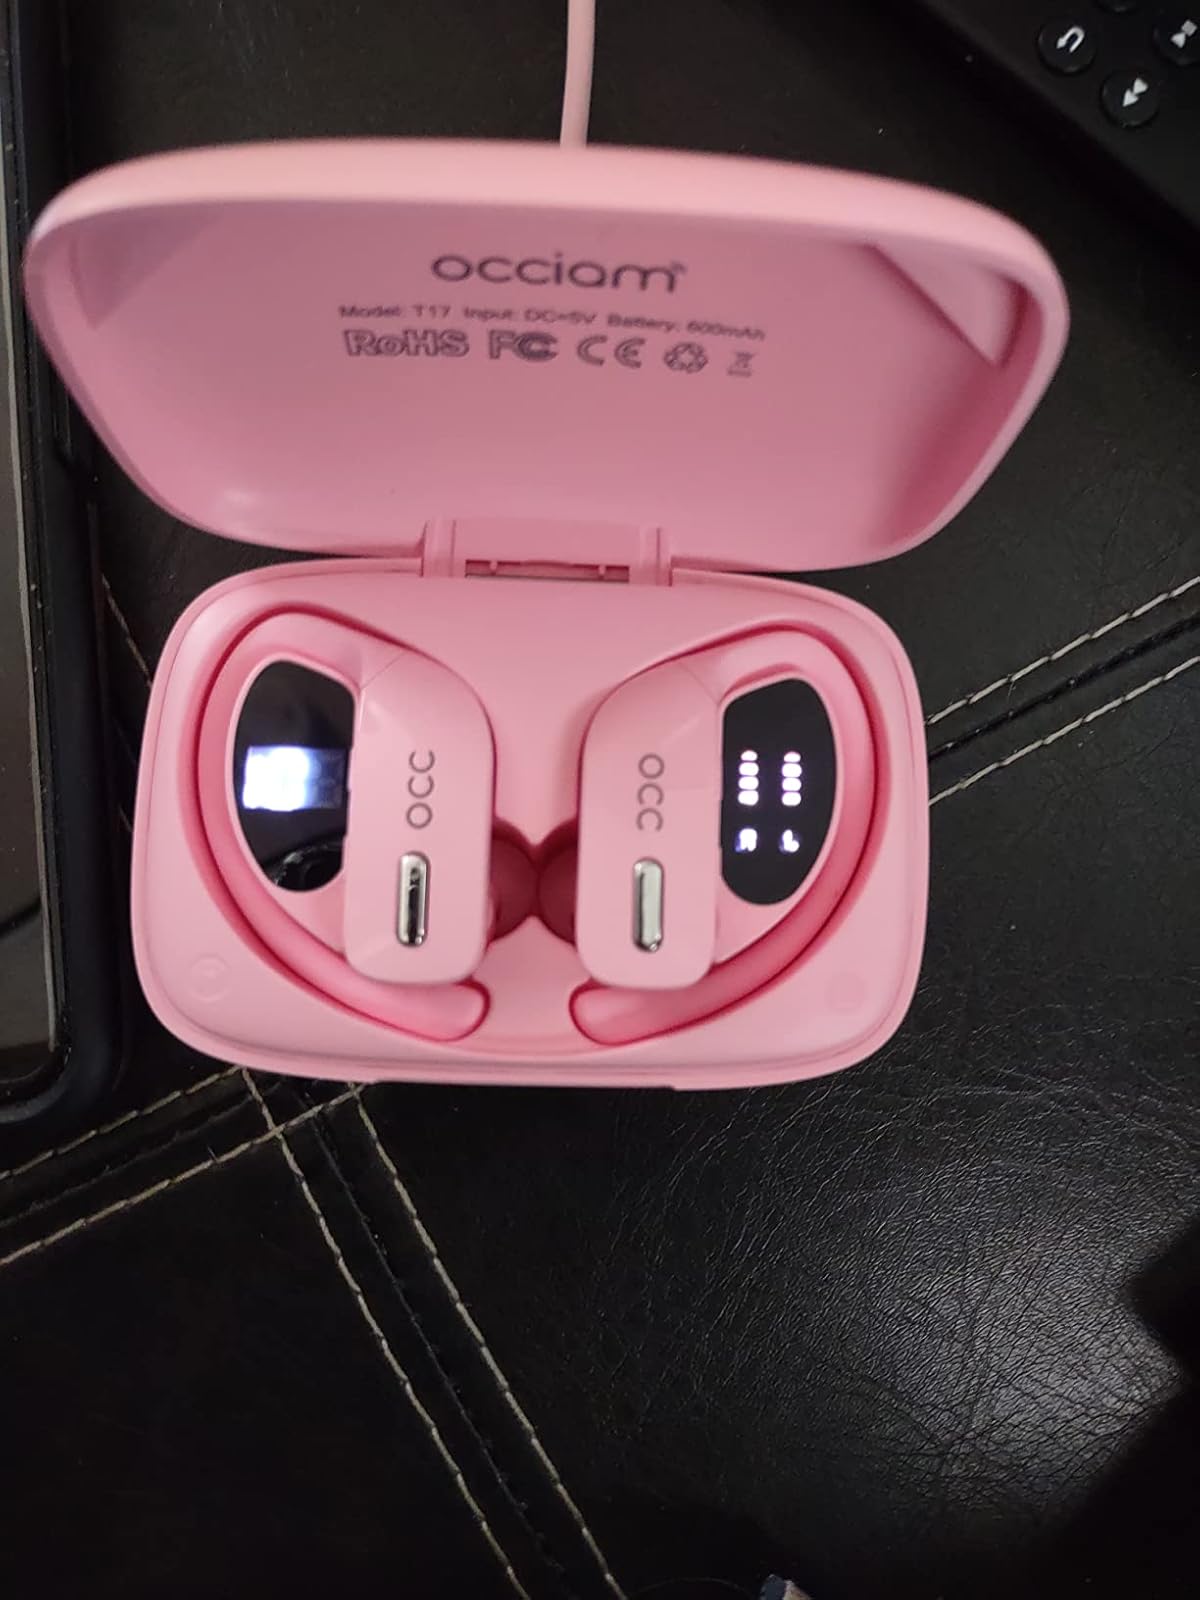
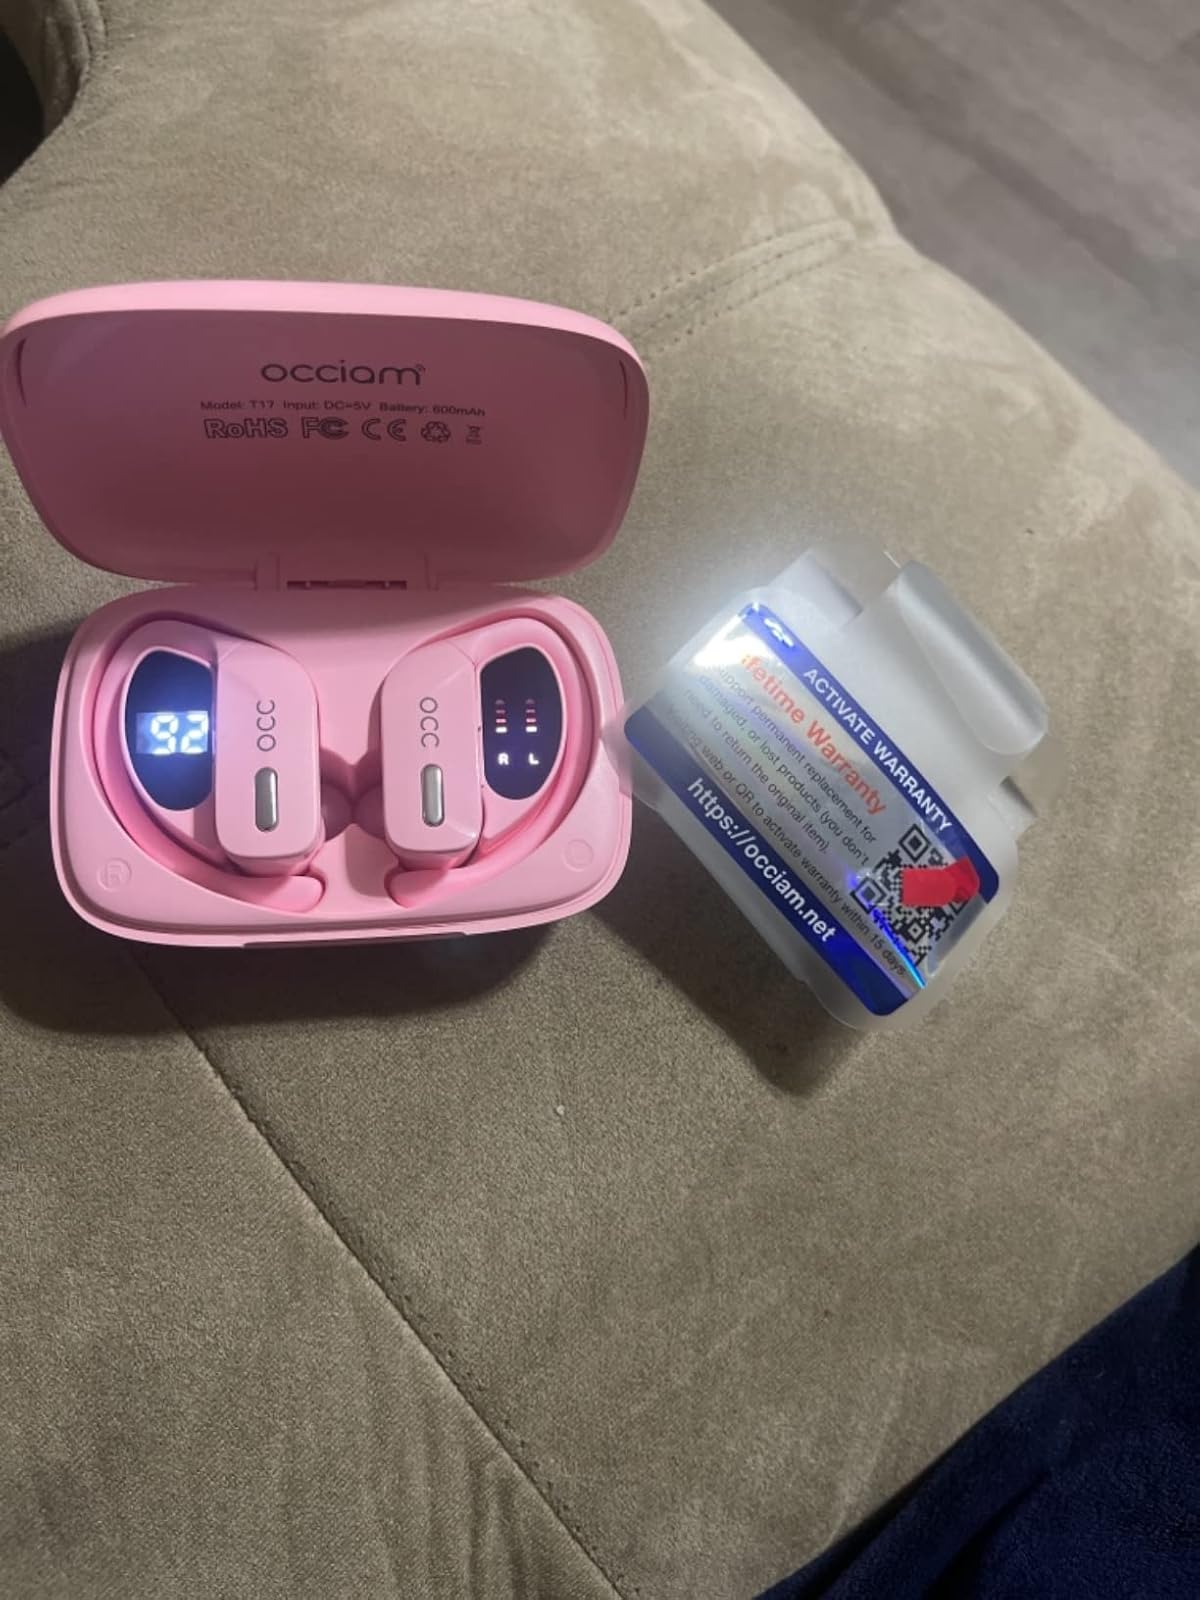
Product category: earbuds
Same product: yes